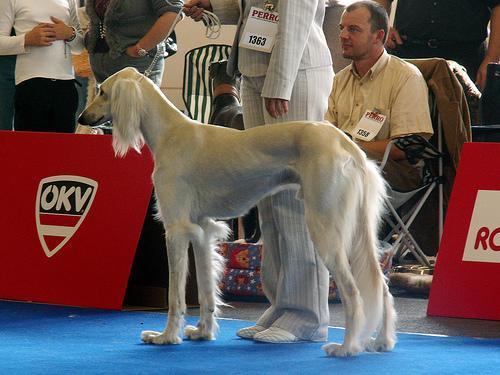
Saluki